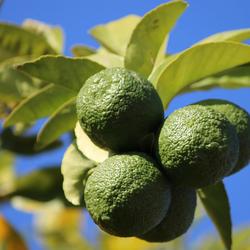
Label: Lemon